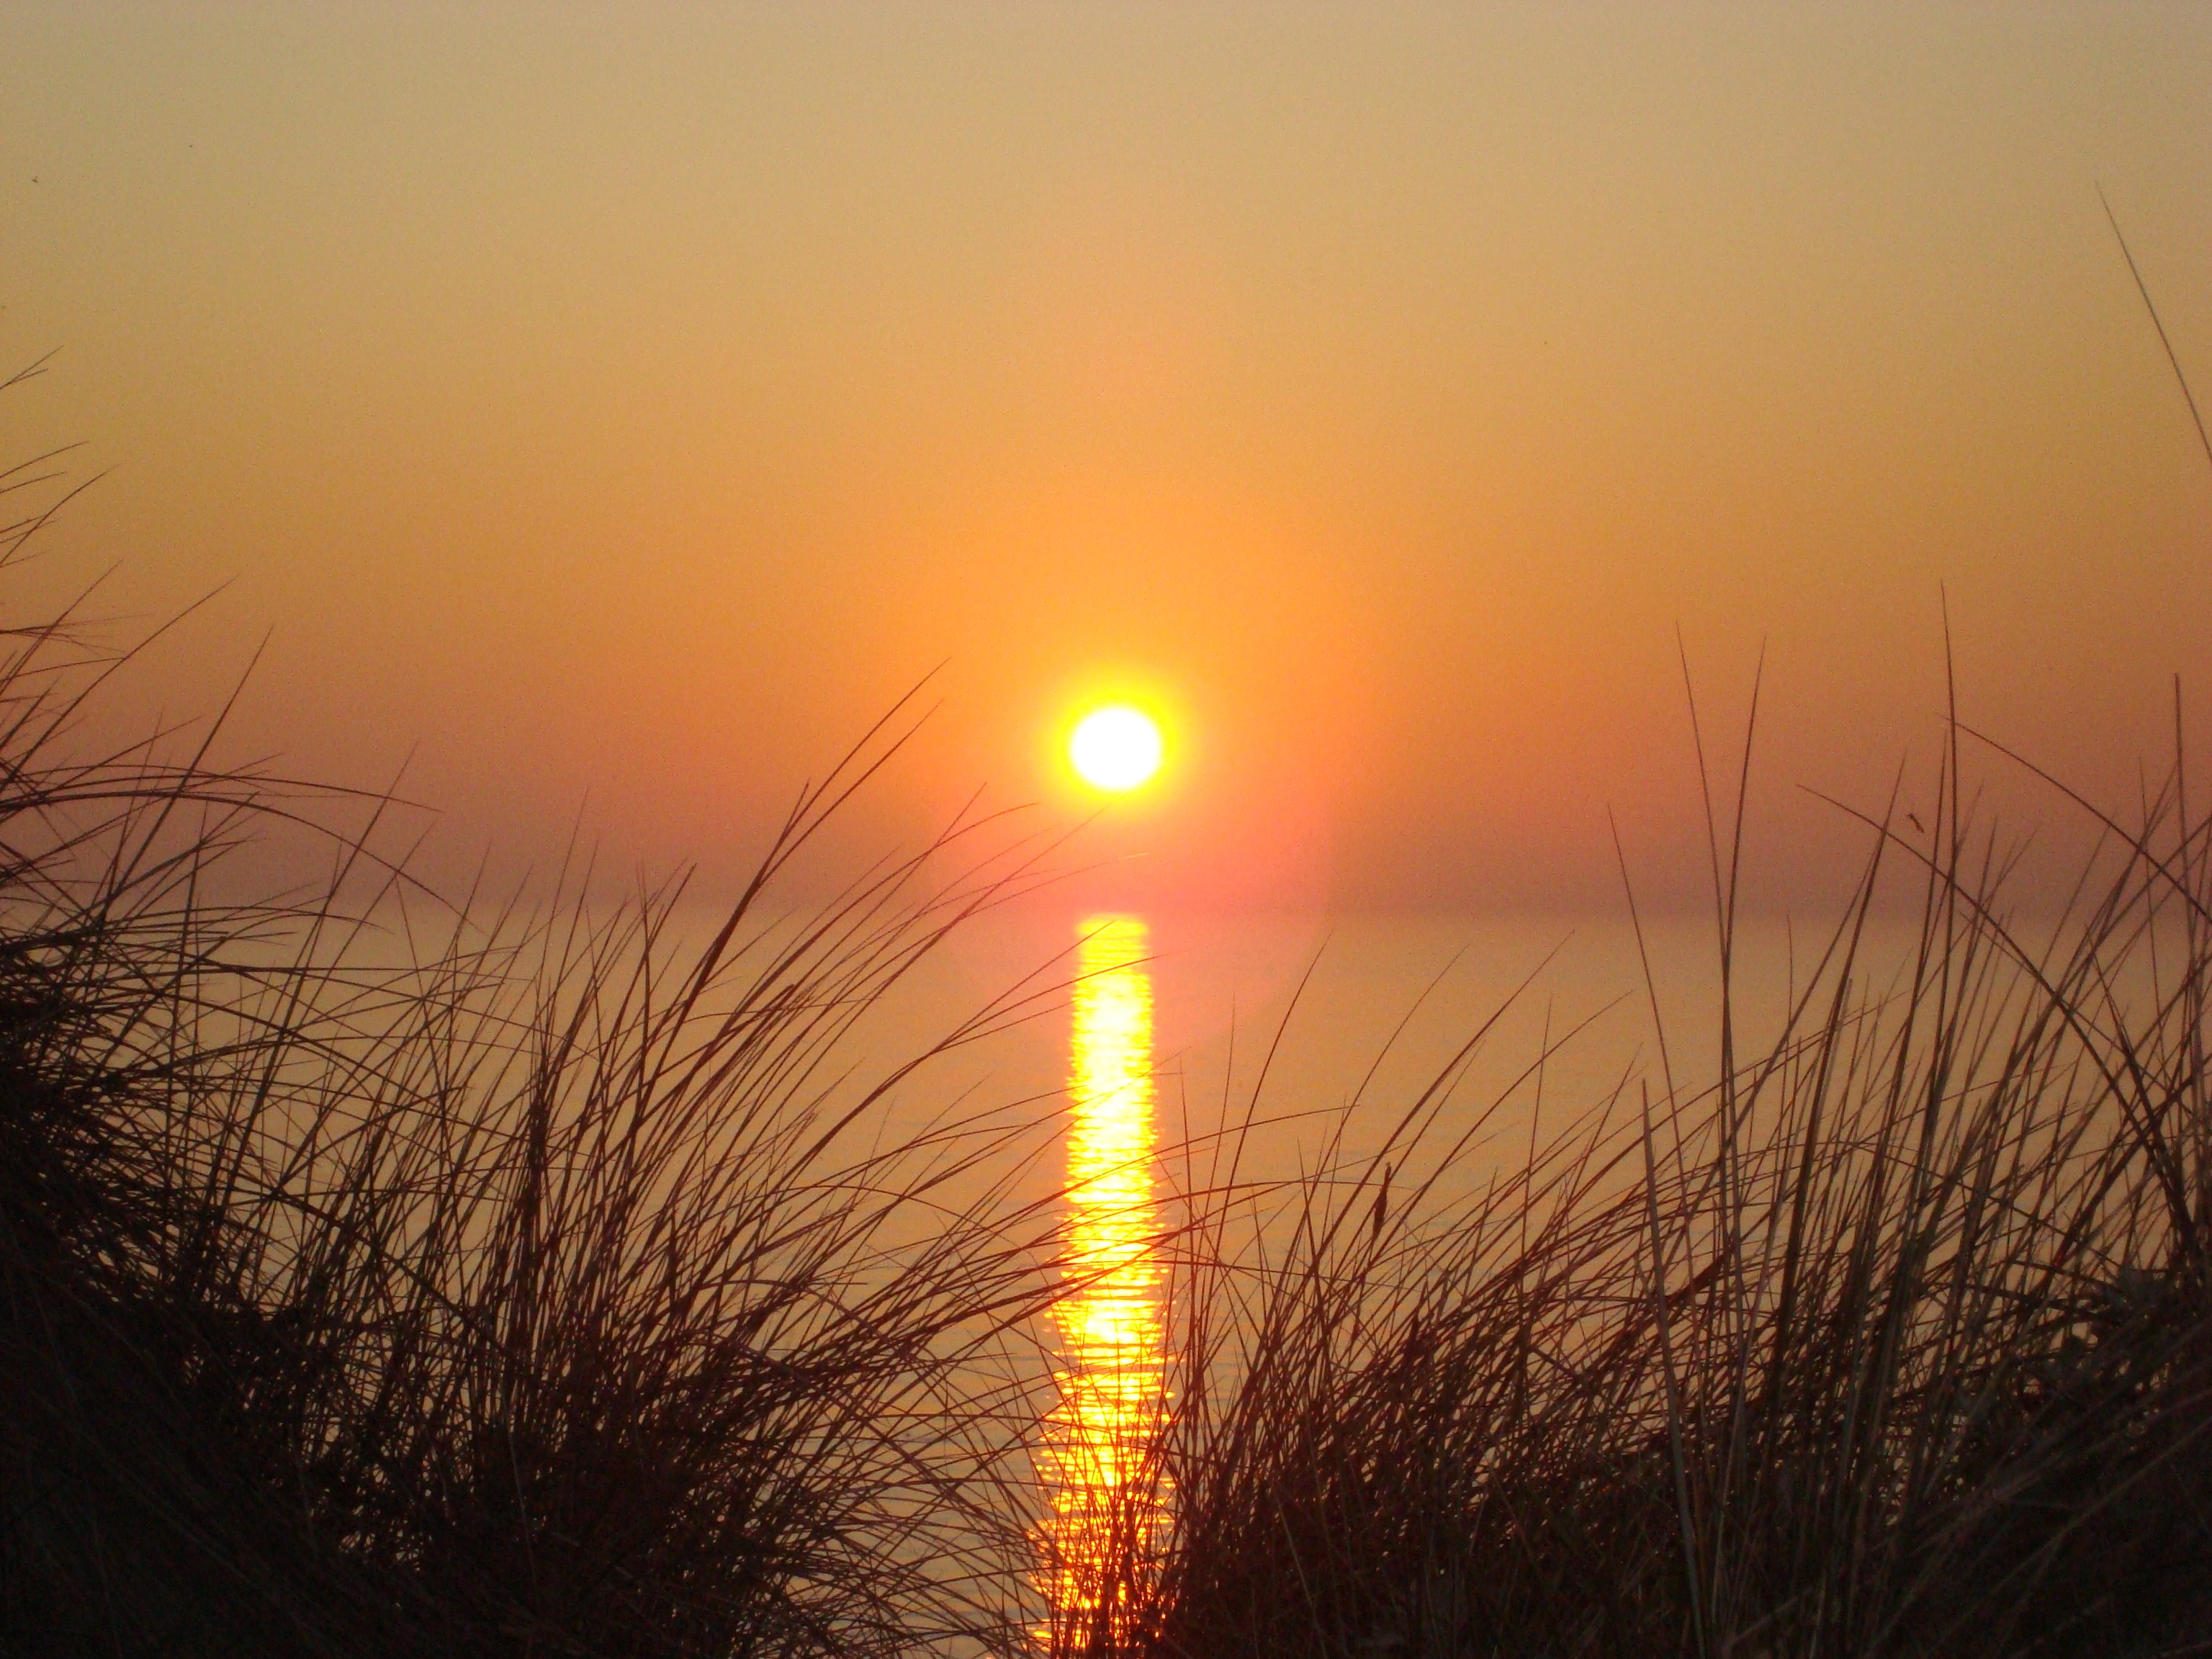
sea, horizon, light, sun, sunrise, sunset, sunlight, morning, dawn, dusk, evening, afterglow, astronomical object, atmospheric phenomenon